Human rights in Ukraine

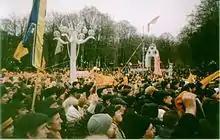
Meeting in Kharkiv during the 2004 Orange Revolution

As of 17 January 2013 Ukraine had lost all of its 211 cases at the European Court of Human Rights.